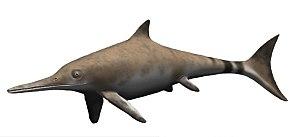
Ichthyosaurus est un genre éteint d'ichthyosaures de la famille des ichthyosauridés ayant vécu au début du Jurassique.